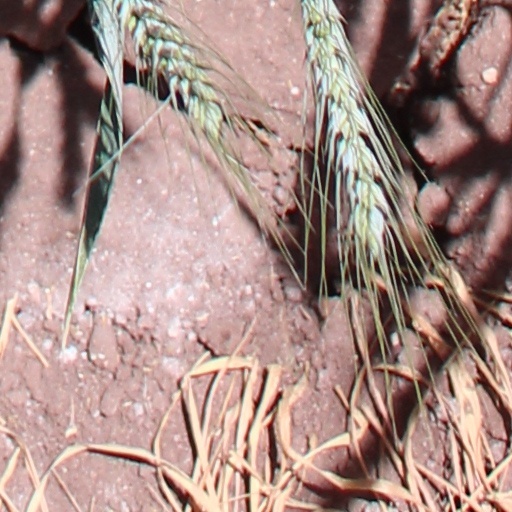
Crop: wheat